Shonan Junai Gumi

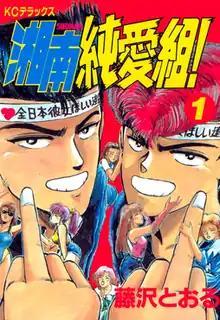
First volume cover, featuring Ryuji Danma (left) and Eikichi Onizuka (right)

is a Japanese manga series written and illustrated by Tooru Fujisawa. It was published in Kodansha's manga magazine "Weekly Shōnen Magazine" from October 1990 to October 1996, compiled in 31 volumes. A 15-volume edition was released from May to December 2005. The story follows the youth of Eikichi Onizuka and his best friend Ryuji Danma while they are still in high school but have already formed their shock duo the Oni-Baku Combi.